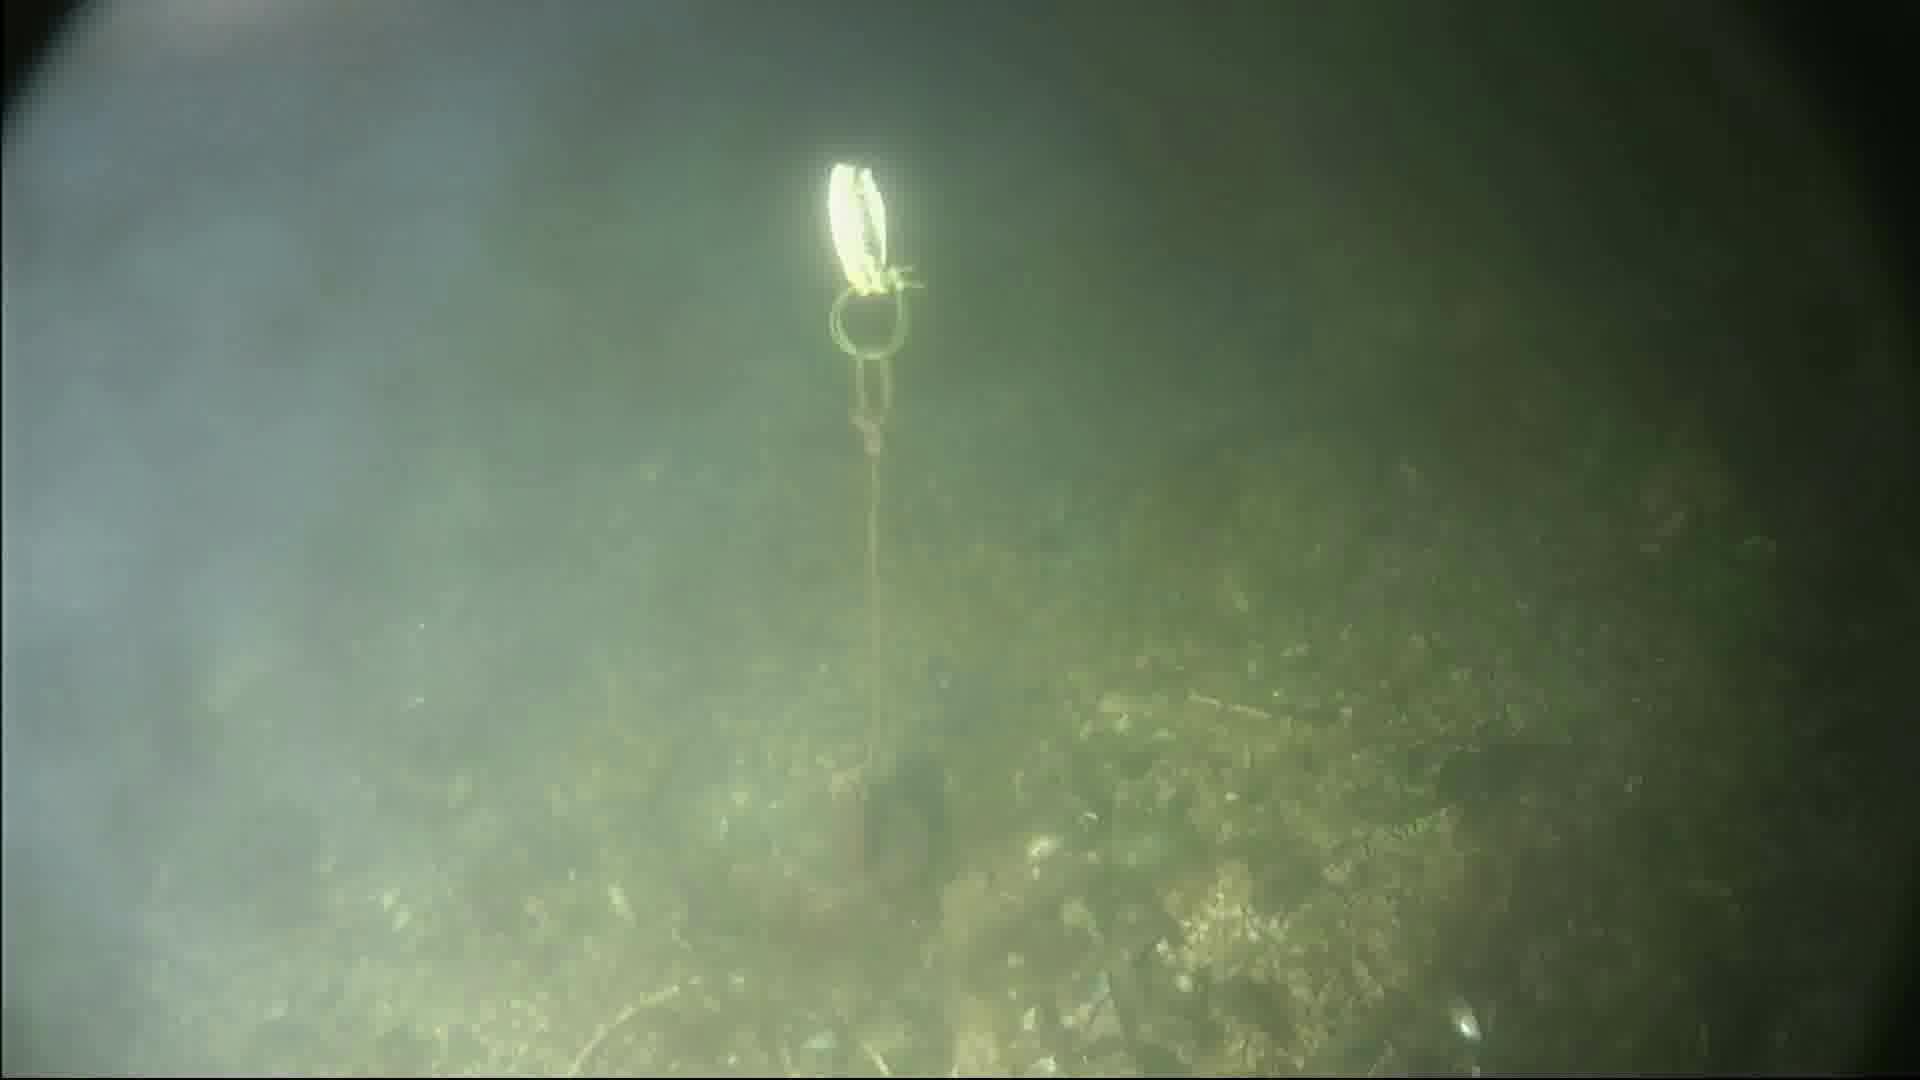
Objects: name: crab